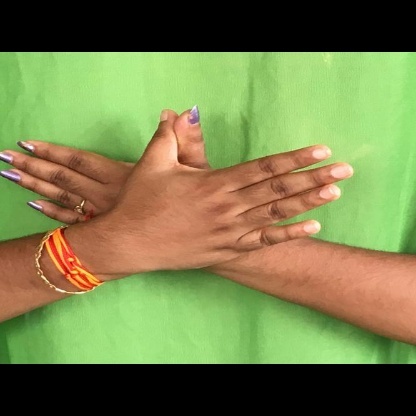
Mudra: Garuda